Port of Durrës

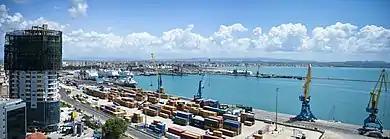

A small harbor for fishing boats was built on the west mole and opened in 2013. The fishing port is protected by a small new pier. The port of Durrës is regularly visited by various ferries. Most ferries connect Durrës with Bari and Ancona, some also with Trieste and rarely with Brindisi. A new ferry terminal opened in 2013.